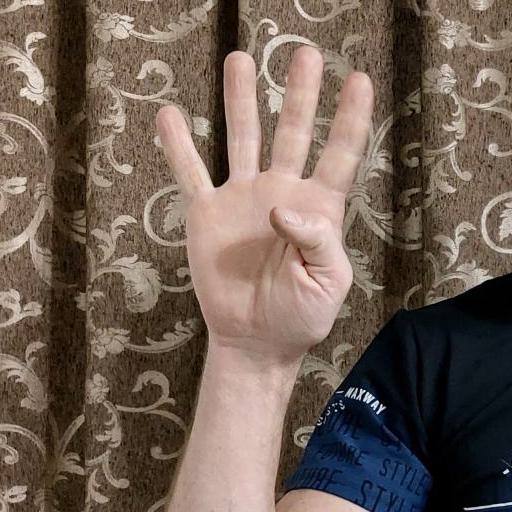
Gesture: four